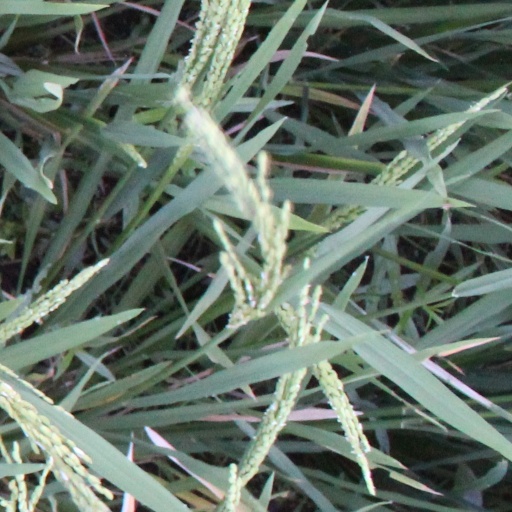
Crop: rice